Annette Edmondson

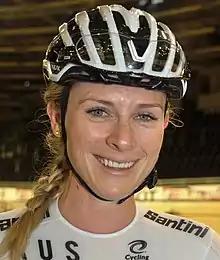
Edmondson in 2018

Annette Edmondson (born 12 December 1991) is an Australian former cyclist who competed on the track with Cycling Australia's High Performance Unit (HPU). She also competed on the road for the team between 2015 and 2018.